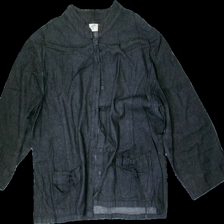
View: front
Type: Blouse
Category: Ladies
Brand: Not in the list
Brand text on label: Jacett
Colors: Black
Material: unknown
Cut: Regular
Size: XXL
Price range: 50-100
Recommended usage: Reuse